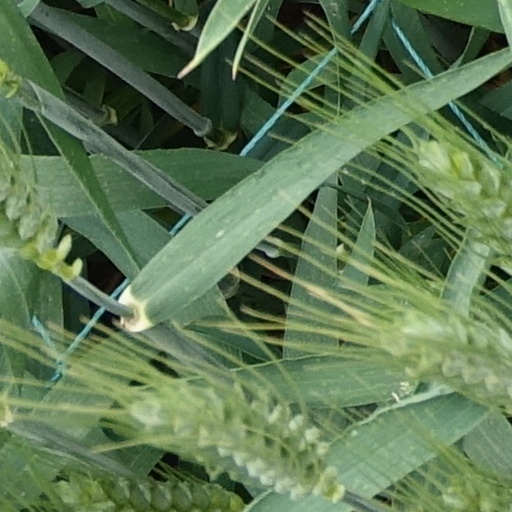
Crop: wheat